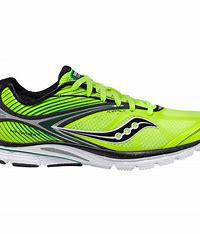
Brand: Saucony
Model: 100